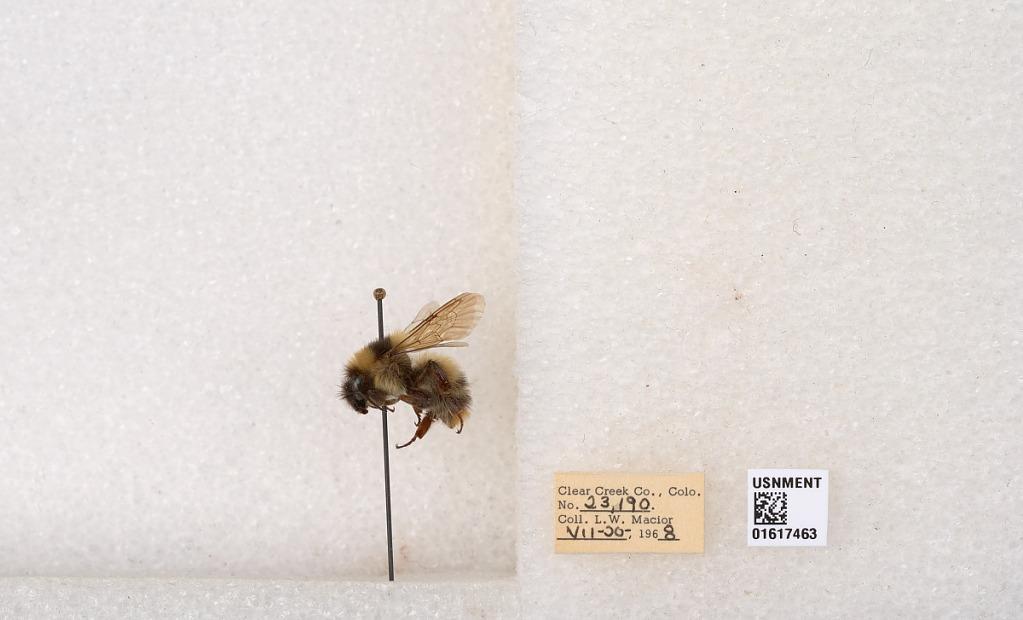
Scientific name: Bombus kirbyellus
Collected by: L. Macior
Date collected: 1968-7-20
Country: United States
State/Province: Colorado
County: Clear Creek
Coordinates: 39.6891, -105.644